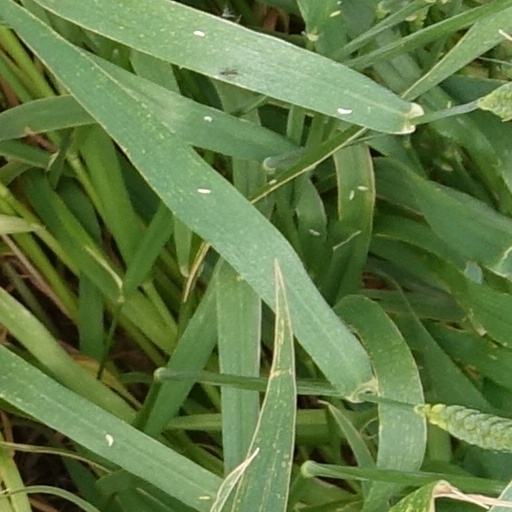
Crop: wheat